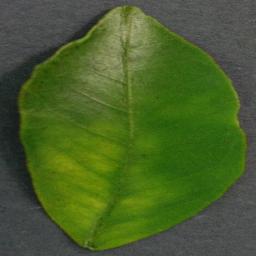
Label: Orange___Haunglongbing_(Citrus_greening)